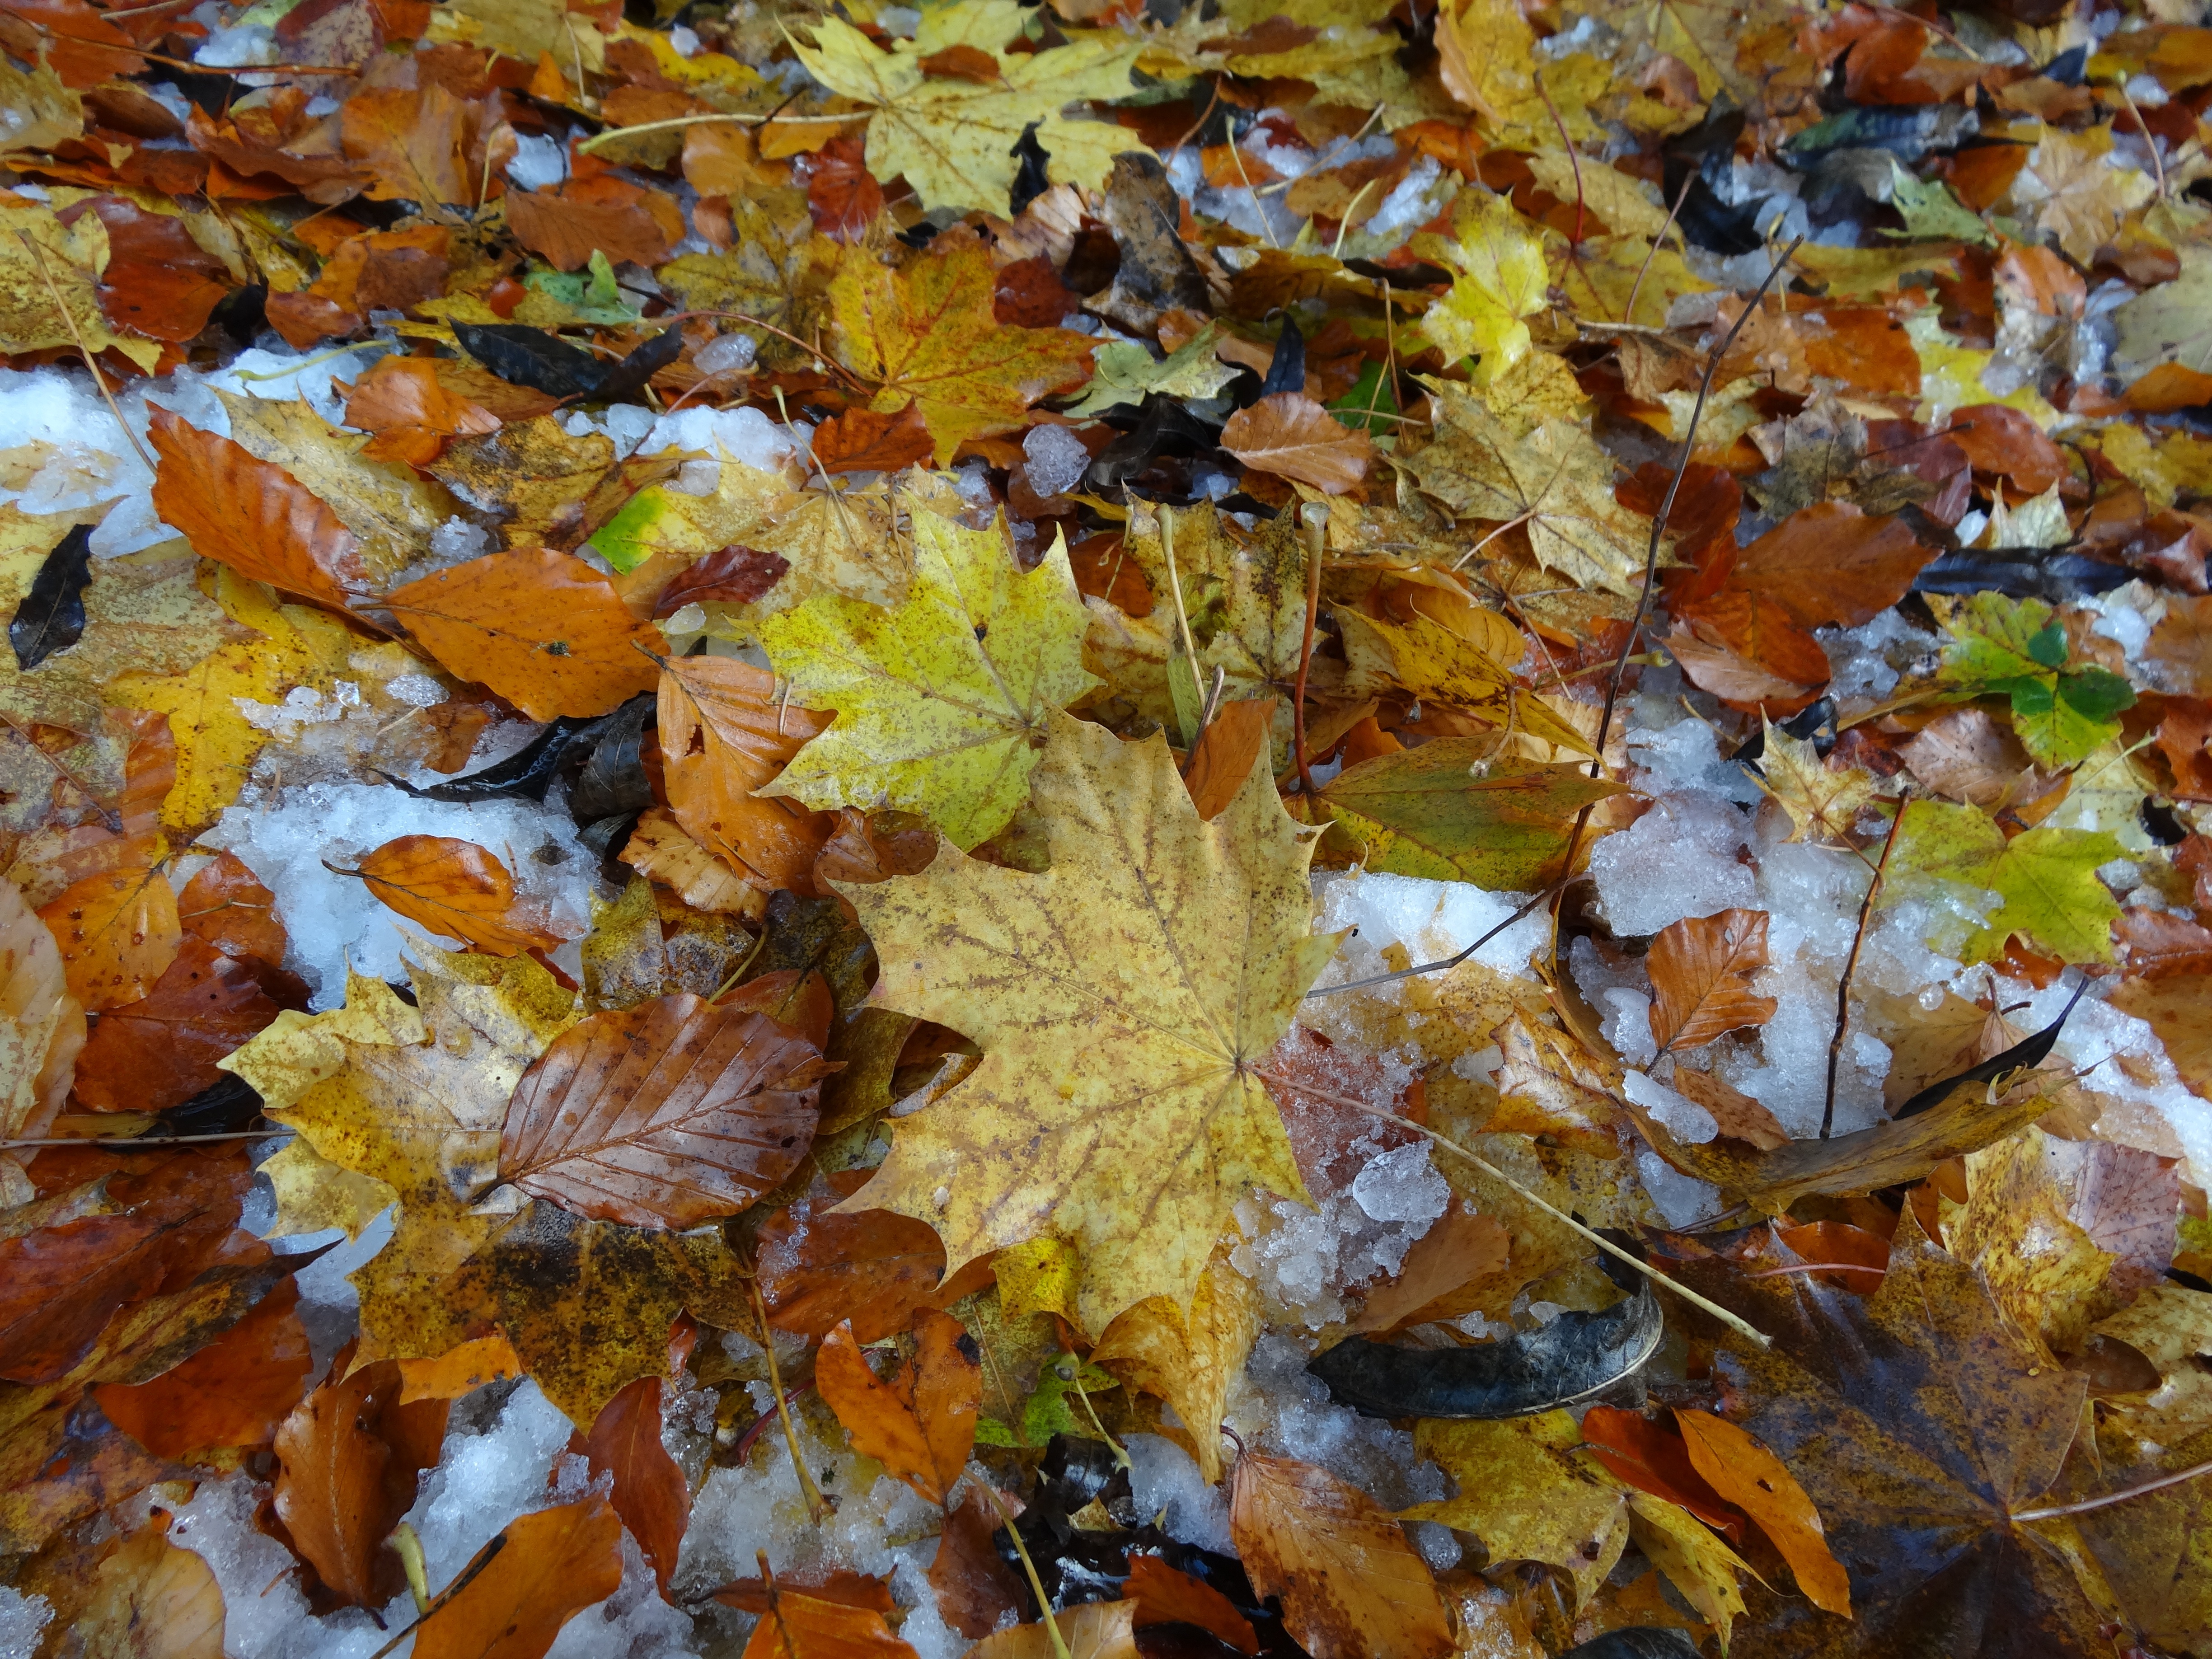
tree, nature, branch, snow, plant, ground, leaf, wet, autumn, brown, yellow, season, maple tree, maple leaf, leaves, deciduous, fallen, moist, maple leaves, fall color, fall foliage, autumn colours, flowering plant, beech leaf, beech leaves, esch leaves, esch foliage, autumn coloring autumn mood, woody plant, land plant